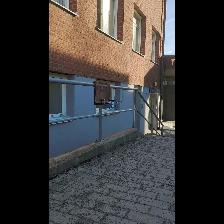
Label: NonHuman